Austria–Italy border

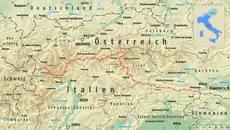

The Austrian–Italian border is a land border along the Alps between the Republic of Italy and the Republic of Austria. Although a border between Austria and Italy has existed since the 1861 Proclamation of the Kingdom of Italy, most of the current modern-day border was only established in 1920, after the First World War. It has been an EU internal border since 1 January 1995. The border was last changed in 1947.